Bristol Commercial Vehicles

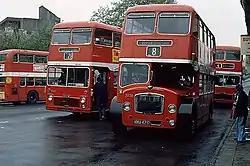
A VRT/SL of 1969 (centre left) and an FS of 1966 (centre right).

Early chassis types were given a C-series number. When a new lower frame was introduced in 1920 they were known simply by the capacity of the body that was designed to be fitted. From 1925 a sequential letter system was given that ran from A to M, although the M type never went into full production. This was replaced by a new series that used initials to describe the vehicle, such as 'RE' for 'rear engine'.